Demetrias

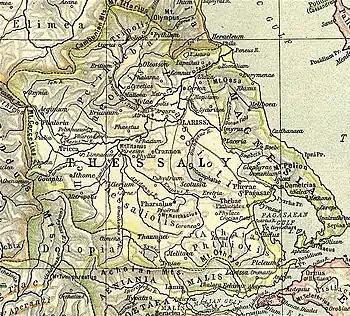
Map showing ancient Thessaly. Demetrias is shown to the right on the Pagasaean Gulf.

Demetrias was a Greek city in Magnesia in ancient Thessaly (east central Greece), situated at the head of the Pagasaean Gulf, near the modern city of Volos.